Tangier

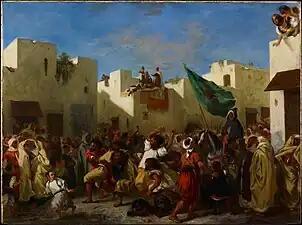
"The Fanatics of Tangier" (1830s) by Eugène Delacroix

Railway lines connect Tanger-Ville railway station with Rabat, Casablanca and Marrakesh in the south, and with Fes and Oujda in the east. The service is operated by ONCF. In November 2018 Africa's first high-speed train, the Kenitra–Tangier high-speed rail line, was inaugurated, linking Tangier to Casablanca in 2 hours, 10 minutes. By 2020 improvements between Casablanca and Kenitra are planned to further reduce the journey to 1 hour and 30 minutes.